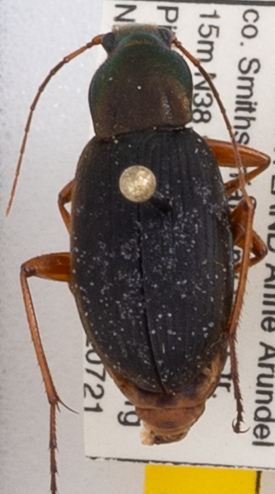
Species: Chlaenius aestivus
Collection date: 2022-07-21 04:00:00
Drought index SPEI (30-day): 1.69
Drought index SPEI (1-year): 0.212
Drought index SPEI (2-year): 1.69